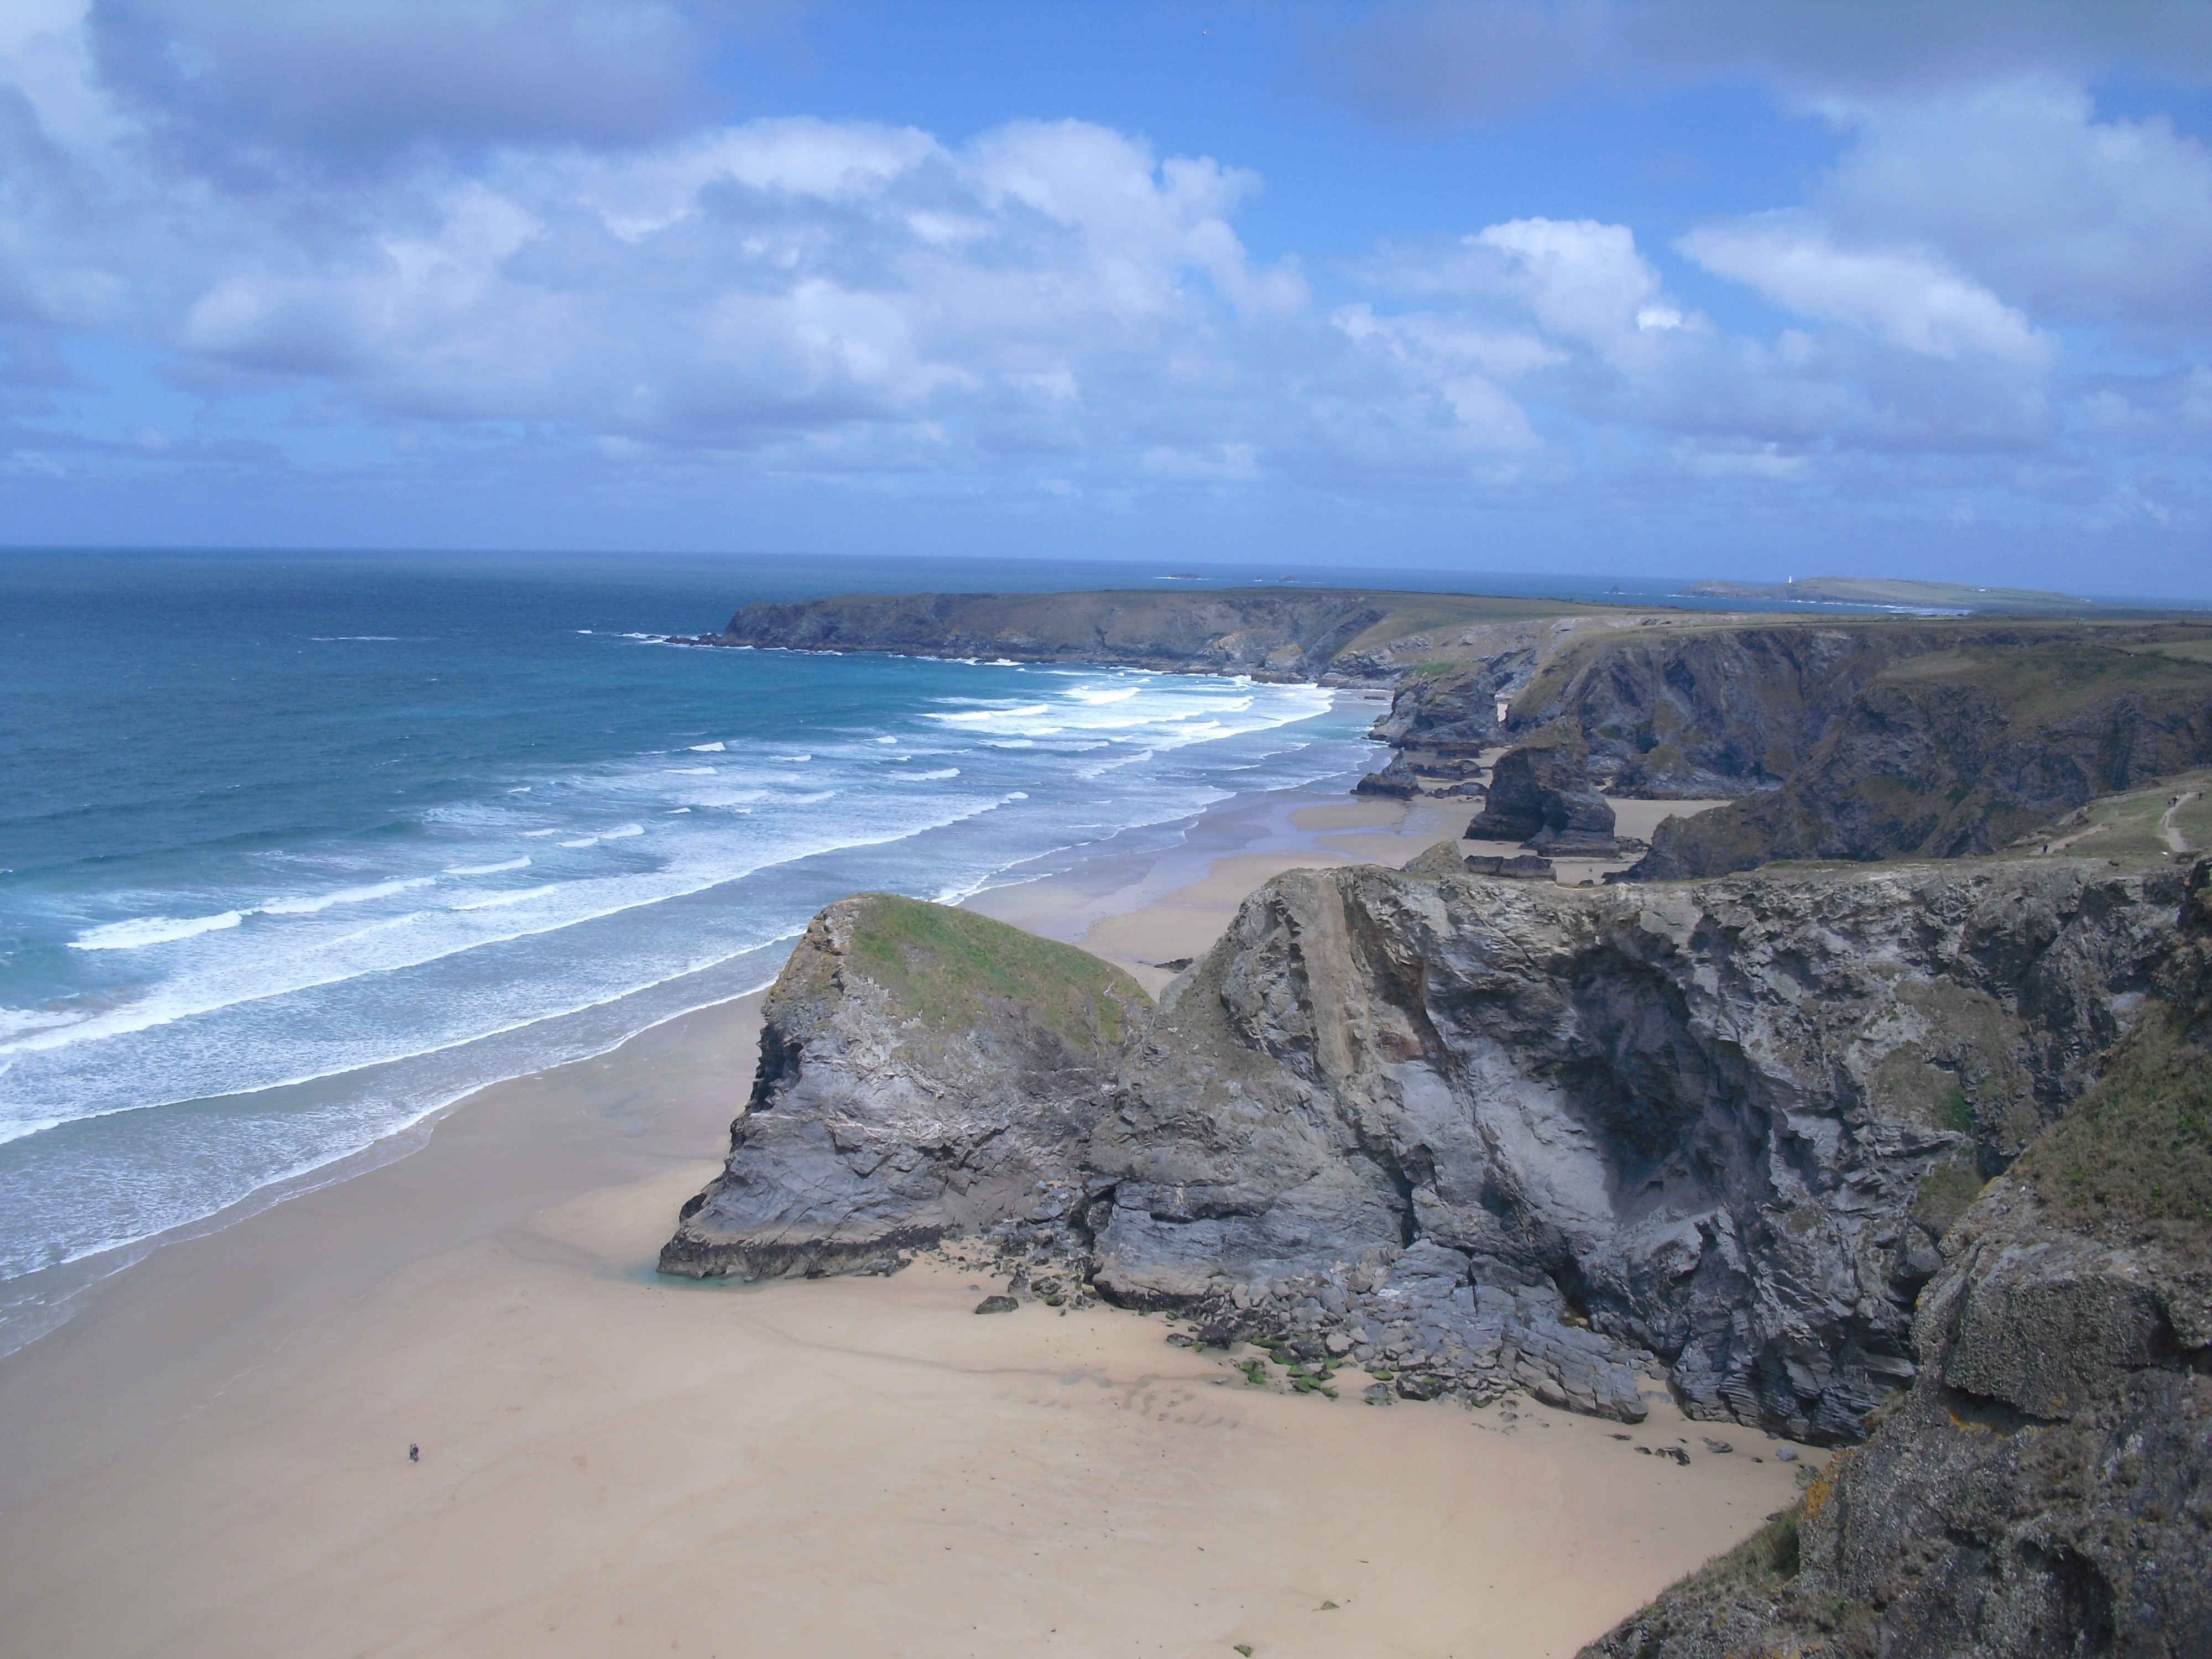
beach, sea, coast, rock, ocean, shore, wave, vacation, cliff, cove, bay, terrain, body of water, rocky coast, cornwall, cape, landform, geographical feature, wind wave